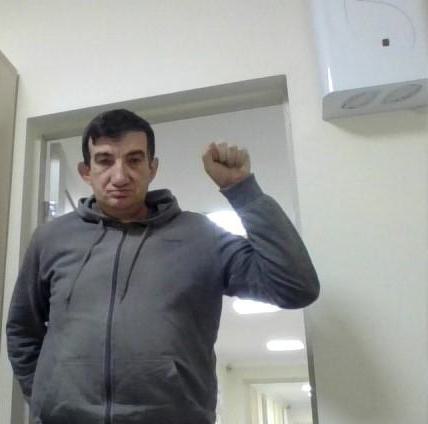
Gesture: fist